Take My Eyes

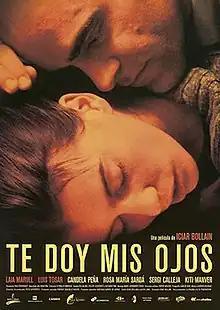
Theatrical release poster

Take My Eyes is a 2003 Spanish drama film directed and co-written by Icíar Bollaín, starring Laia Marull and Luis Tosar. Critically acclaimed for its unclichéd treatment of domestic violence, it won seven Goya Awards in 2004, including Best Picture, Best Director, Best Lead Actor, Best Lead Actress, and Best Supporting Actress. Shooting locations included Toledo.